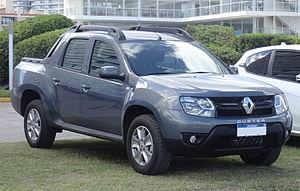
Un pick-up, aussi appelé SUT, est un véhicule utilitaire léger muni d'une benne ou d'un espace ouvert à l'arrière.
Le Duster est un SUV du groupe Renault vendu sous la marque roumaine Dacia en Europe et sous la marque Renault sur les autres marchés. Il est disponible en version 4×2 et 4×4. Le Renault Duster est le véhicule de la marque le plus produit en 2014.